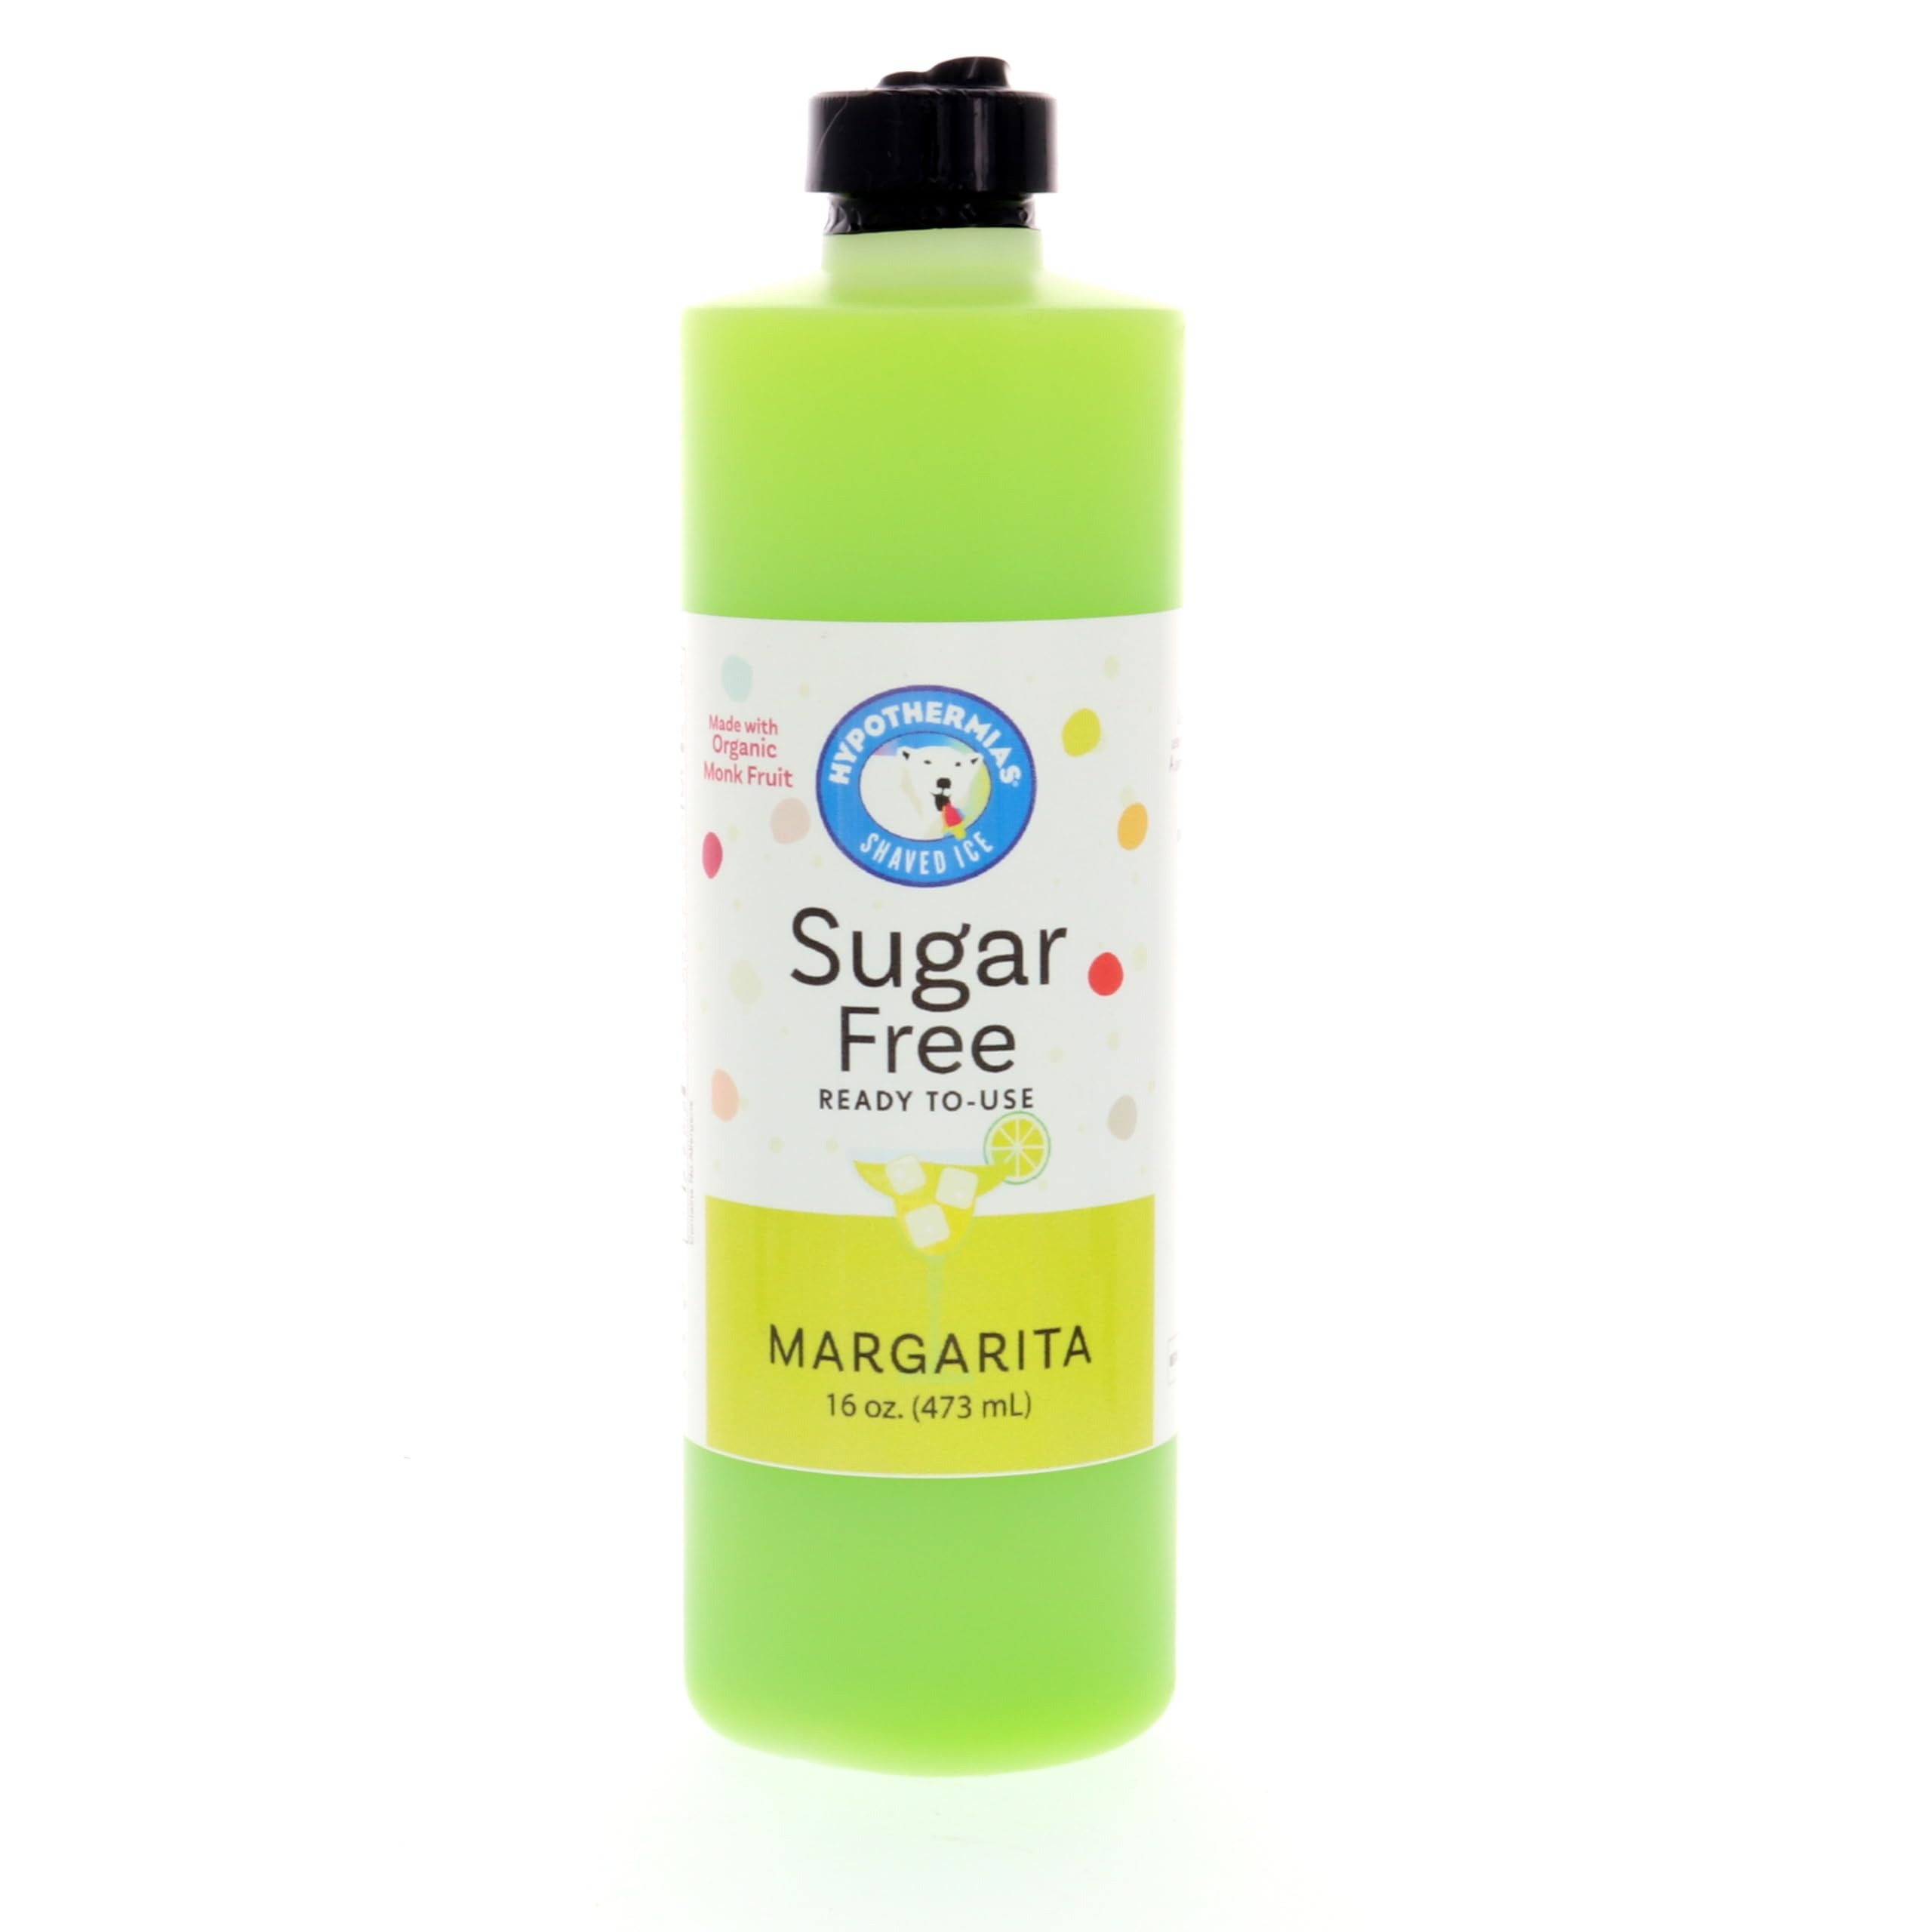
Item Name: Hypothermias Sugar Free Syrup for Snow Cone, Shaved Ice, Drinks - Pint (16 fl oz) - Made with Organic Monk Fruit and Non-GMO Organic Erythritol - BPA-Free Plastic Bottle (Margarita)
Bullet Point 1: Hypothermias sugar-free Hawaiian 🍧 snow cone flavor syrup is Keto-friendly! Made with organic monk fruit and Non-GMO organic erythritol, both occurring naturally from plants and fruits, you can enjoy our sugar free flavored syrup with peace of mind.
Bullet Point 2: Our sugar free syrup for drinks are crafted under the Tucson sun in small batches with premium ingredients to ensure an exceptional taste. Excellence in every sip!
Bullet Point 3: Hypothermias is a family-owned, small business in Tucson, Arizona, USA, a UNESCO Creative City of Gastronomy. Our sugar free flavor syrup is craftsmanship that you can taste. Order your sugar free snow cone syrup from a brand you can rely upon for quality. Trust the flavor experts in the desert!
Bullet Point 4: Hypothermias sugar free shaved ice syrup is packaged in a recyclable BPA-free plastic bottle. You can enjoy a sugar free dessert that's environmentally conscious!
Bullet Point 5: Unleash the versatility of our sugar free flavoring syrup. Whether in your morning coffee, refreshing tea, bubbly sodas, plain water, craft cocktails or mocktails, this sugar free flavoring is your key to a world of delightful flavors. Not just for frozen treats, it's also perfect for enhancing your baked goods.
Product Description: Upgrade your flavor experience today with Hypothermias syrup, a sugar free flavor enhancer that will transform your beverage of choice into a delicious guilt-free treat. Transform ice into a sugar free snack, boost your morning coffee or tea, craft the perfect cocktail without all the sugar or amplify your water with a sugar free flavor twist. Refine every moment with the unparalleled taste of Hypothermias sugar-free syrup flavors. Savor the sweetness of life guilt-free. Ofrecemos opciones sin azúcar para aquellos que buscan una delicia más saludable. Nuestros jarabes sin azúcar están elaborados con fruta del monje orgánica y eritritol orgánico. Jarabes de Hypothermias. Son los mejores.
Value: 16.0
Unit: Fl Oz

Price: 13.95